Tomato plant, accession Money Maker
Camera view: horizontal (90 deg, fisheye); turntable rotation: 240 degrees
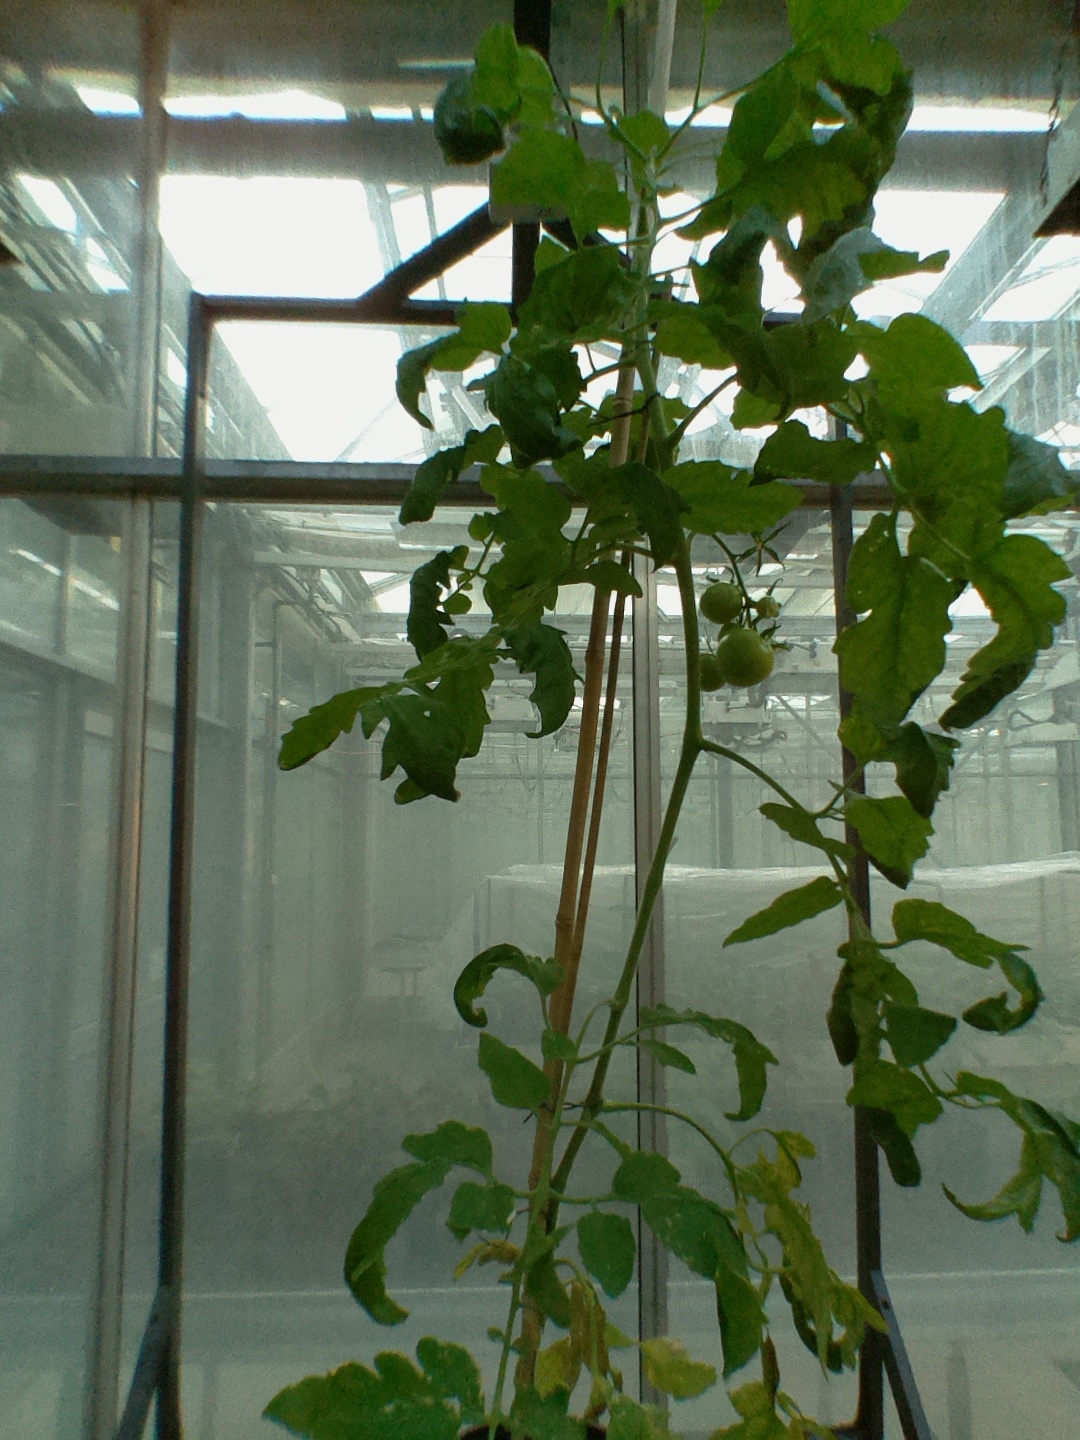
BBCH growth stage 75: 50%-60% of final fruit size